Kermit the Hermit

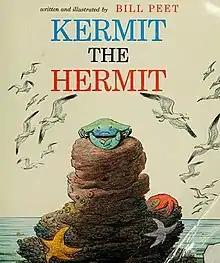
First edition

Kermit the Hermit is a children's picture book written and illustrated by Bill Peet. It was first published in 1965. It tells the story of a greedy crab who collects and hoards all sorts of unnecessary things. Peet said he got the idea for the book from sketching crabs stacked on ice in the sea food display of a supermarket. It has been printed in six editions and is still in print .